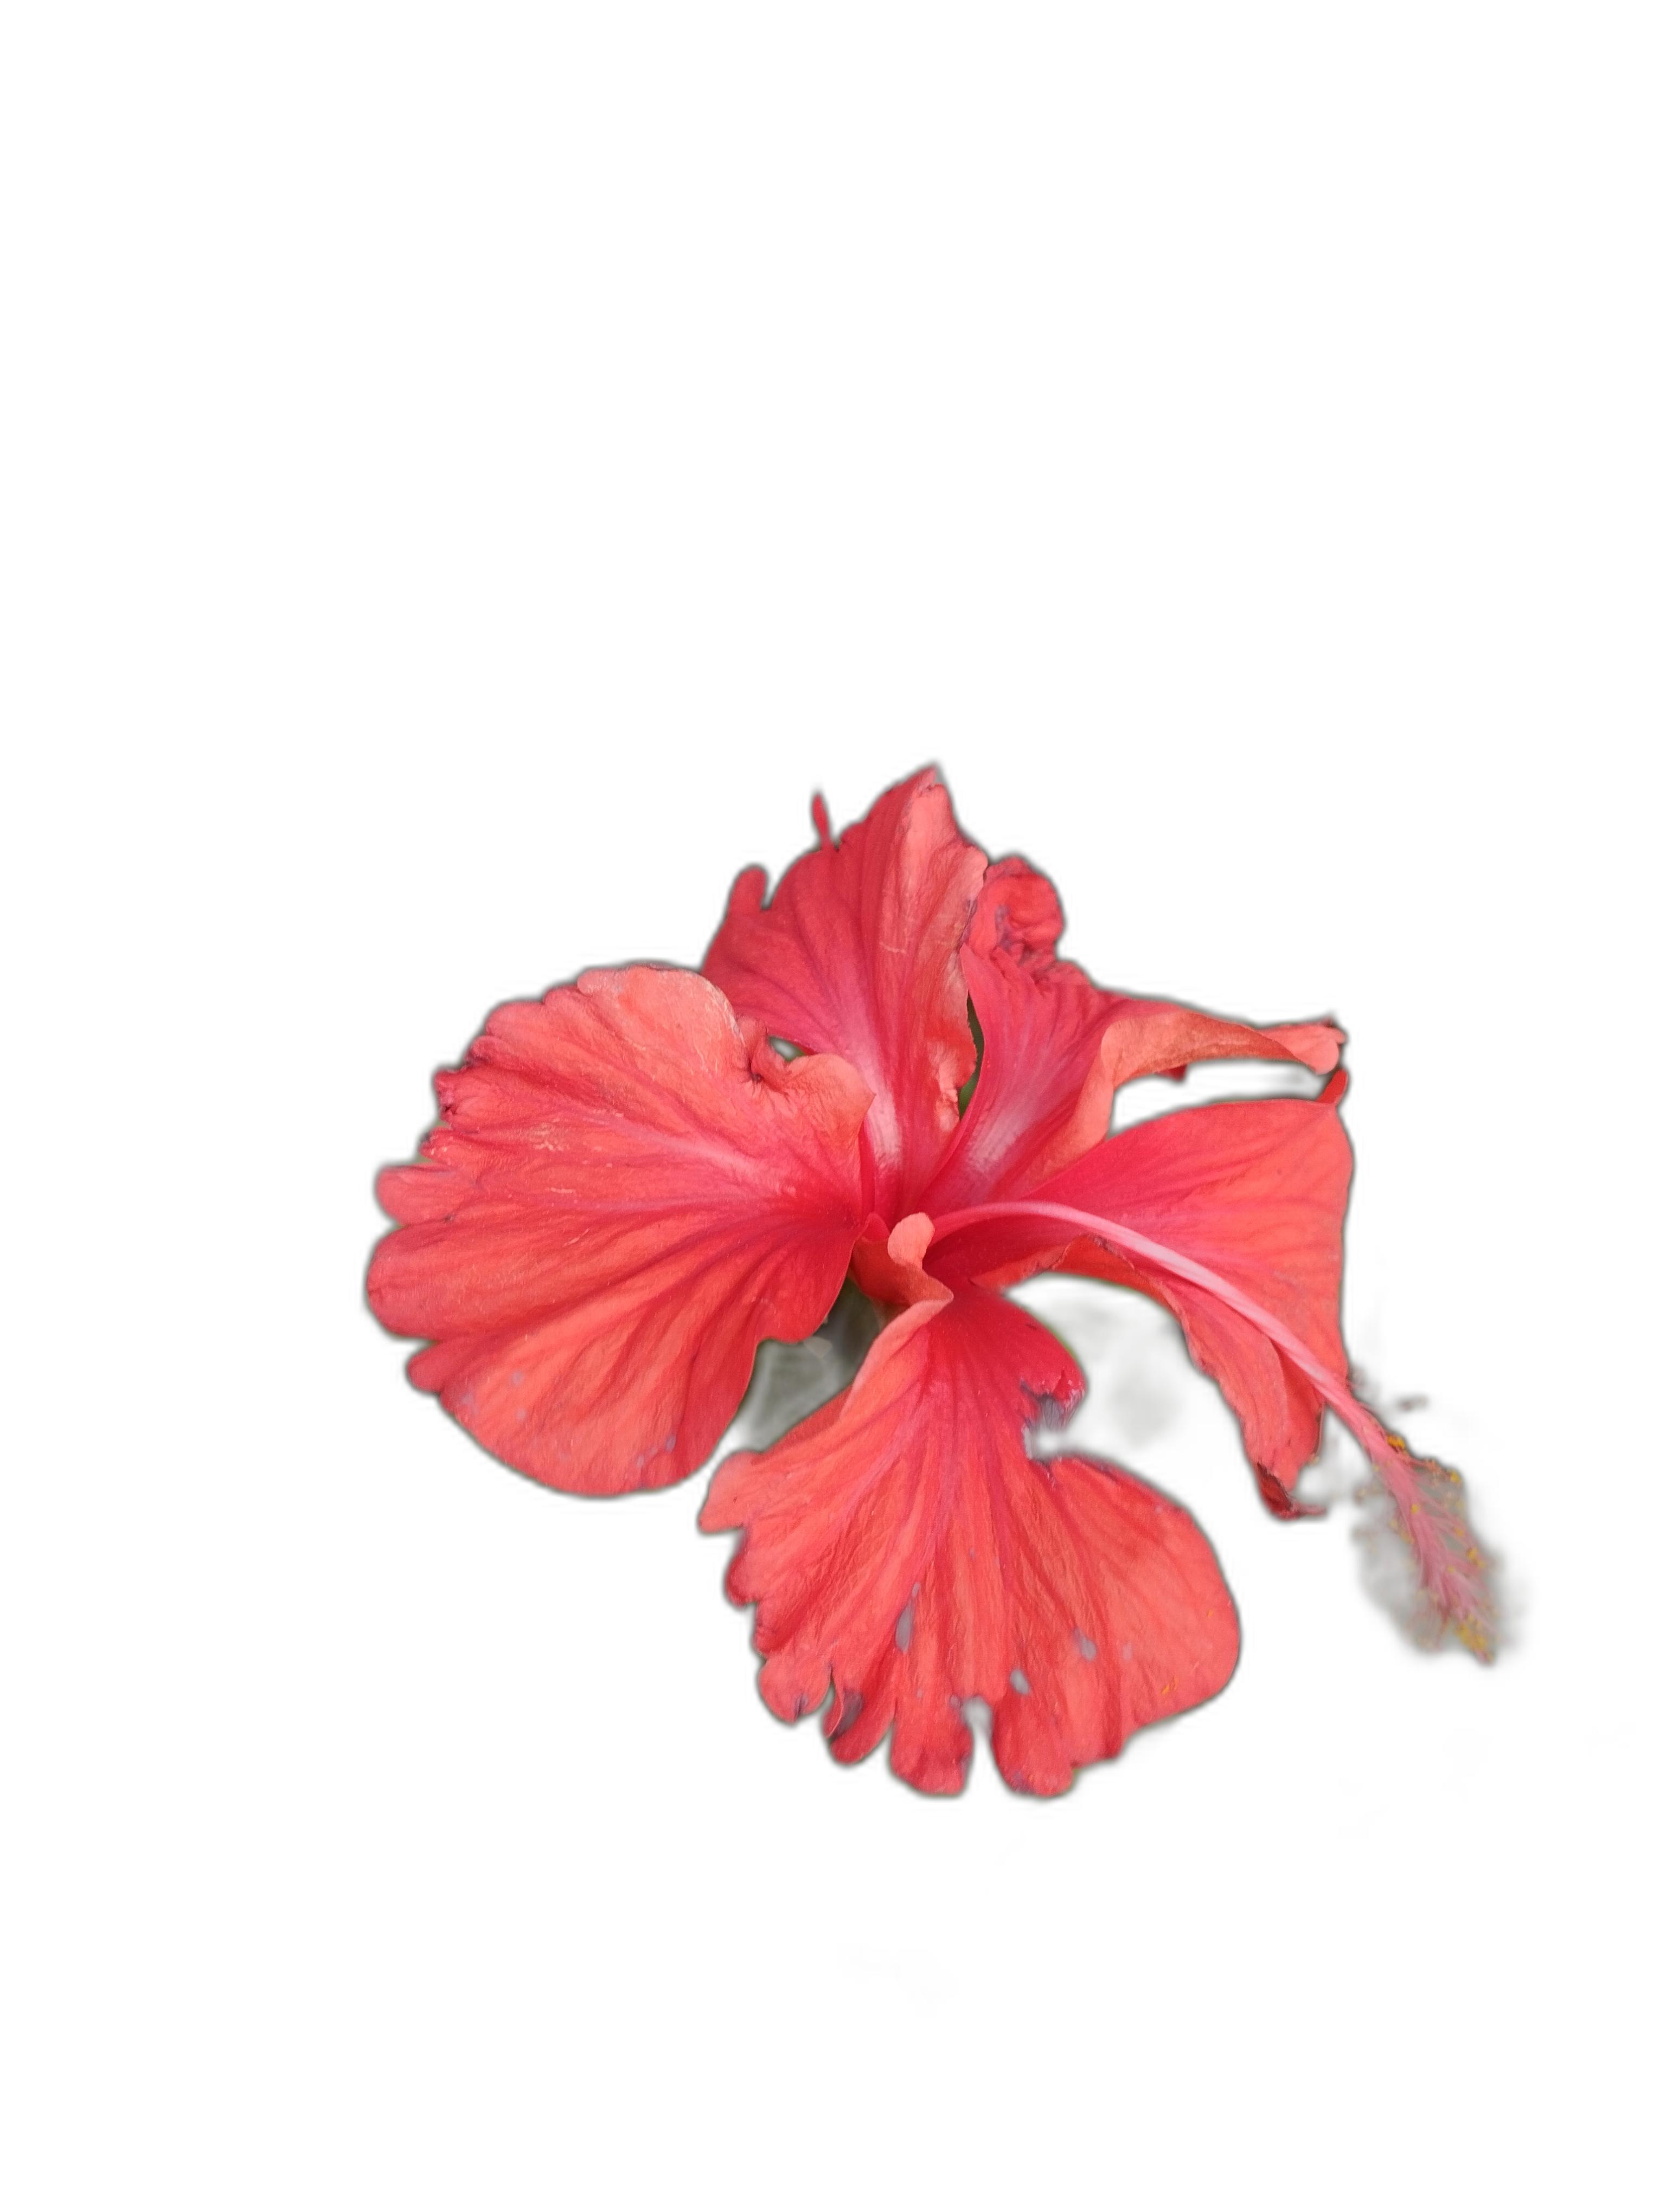
Label: Hibiscus